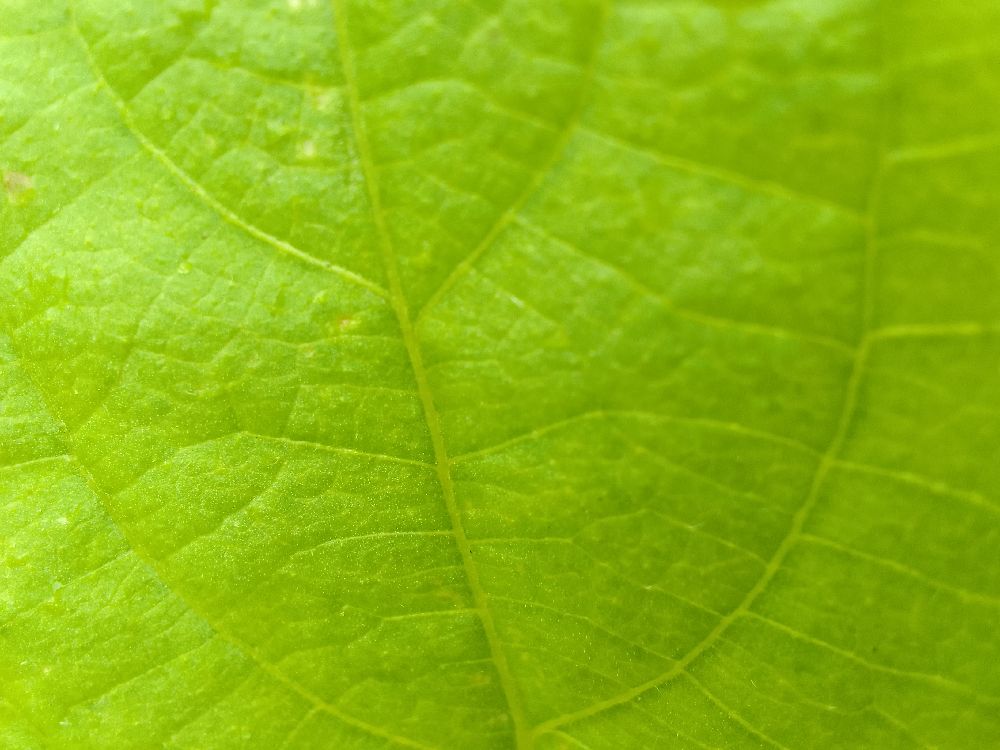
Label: healthy